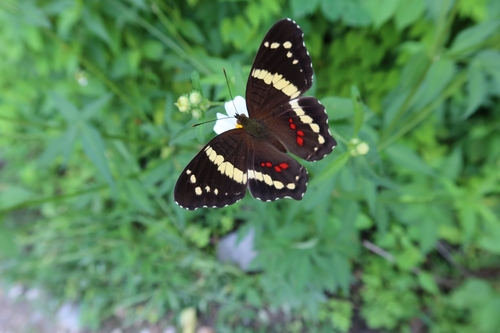
Scientific name: Anartia fatima
Common name: Banded peacock
Family: Nymphalidae
Order: Lepidoptera
Pollinator type: Primary pollinator
Habitat: Open areas and gardens
Geographic range: South America
Conservation status: Least Concern